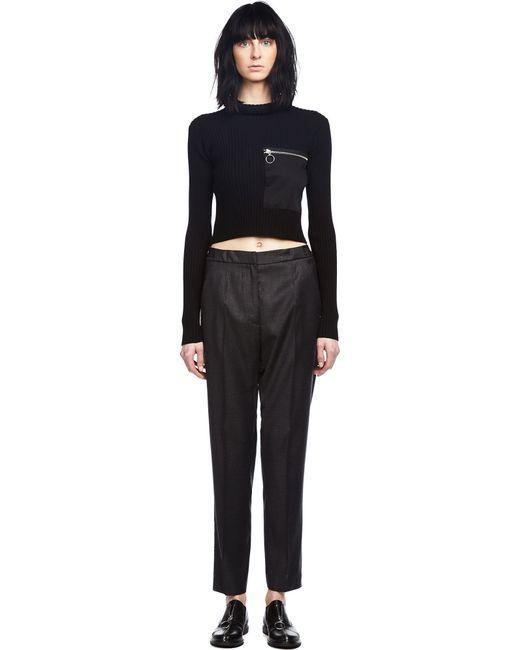
Rollkragenpullover-Oberteil und schwarze Hose für Damen